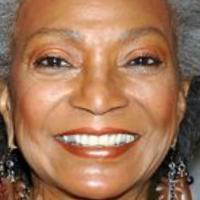
Age group: age 80 +